Magical Explorer

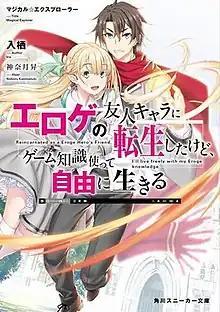
Cover of the first volume

is a Japanese light novel series written by Iris. The series originated on the Shōsetsuka ni Narō website in February 2018, before being published in print with illustrations by Noboru Kannatsuki by Kadokawa Shoten beginning in November 2019. A manga adaptation, illustrated by Yukari Higa, began serialization on the "Young Ace Up" website in August 2020. An anime adaptation has been announced.